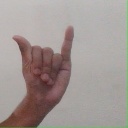
अक्षर: य